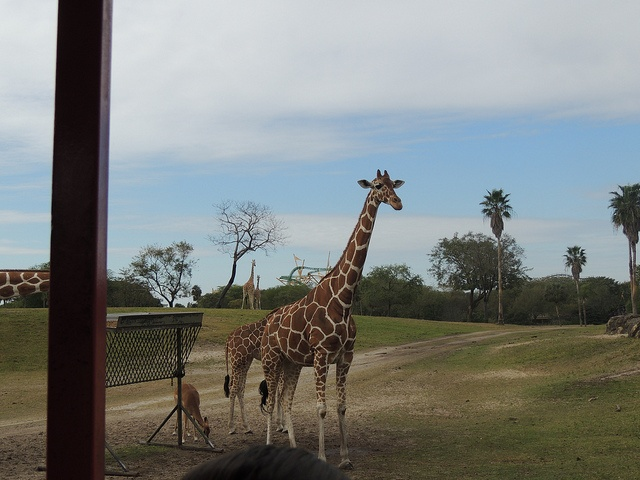
A tall giraffe is standing in front with a smaller one behind and an even smaller one behind him.
Mother giraffe with 2 young giraffes all standing near path.
A giraffe and baby giraffe stand on a grassy field.
A herd of giraffe standing next to a bench.
A picture of a giraffe and a goat next to each other.